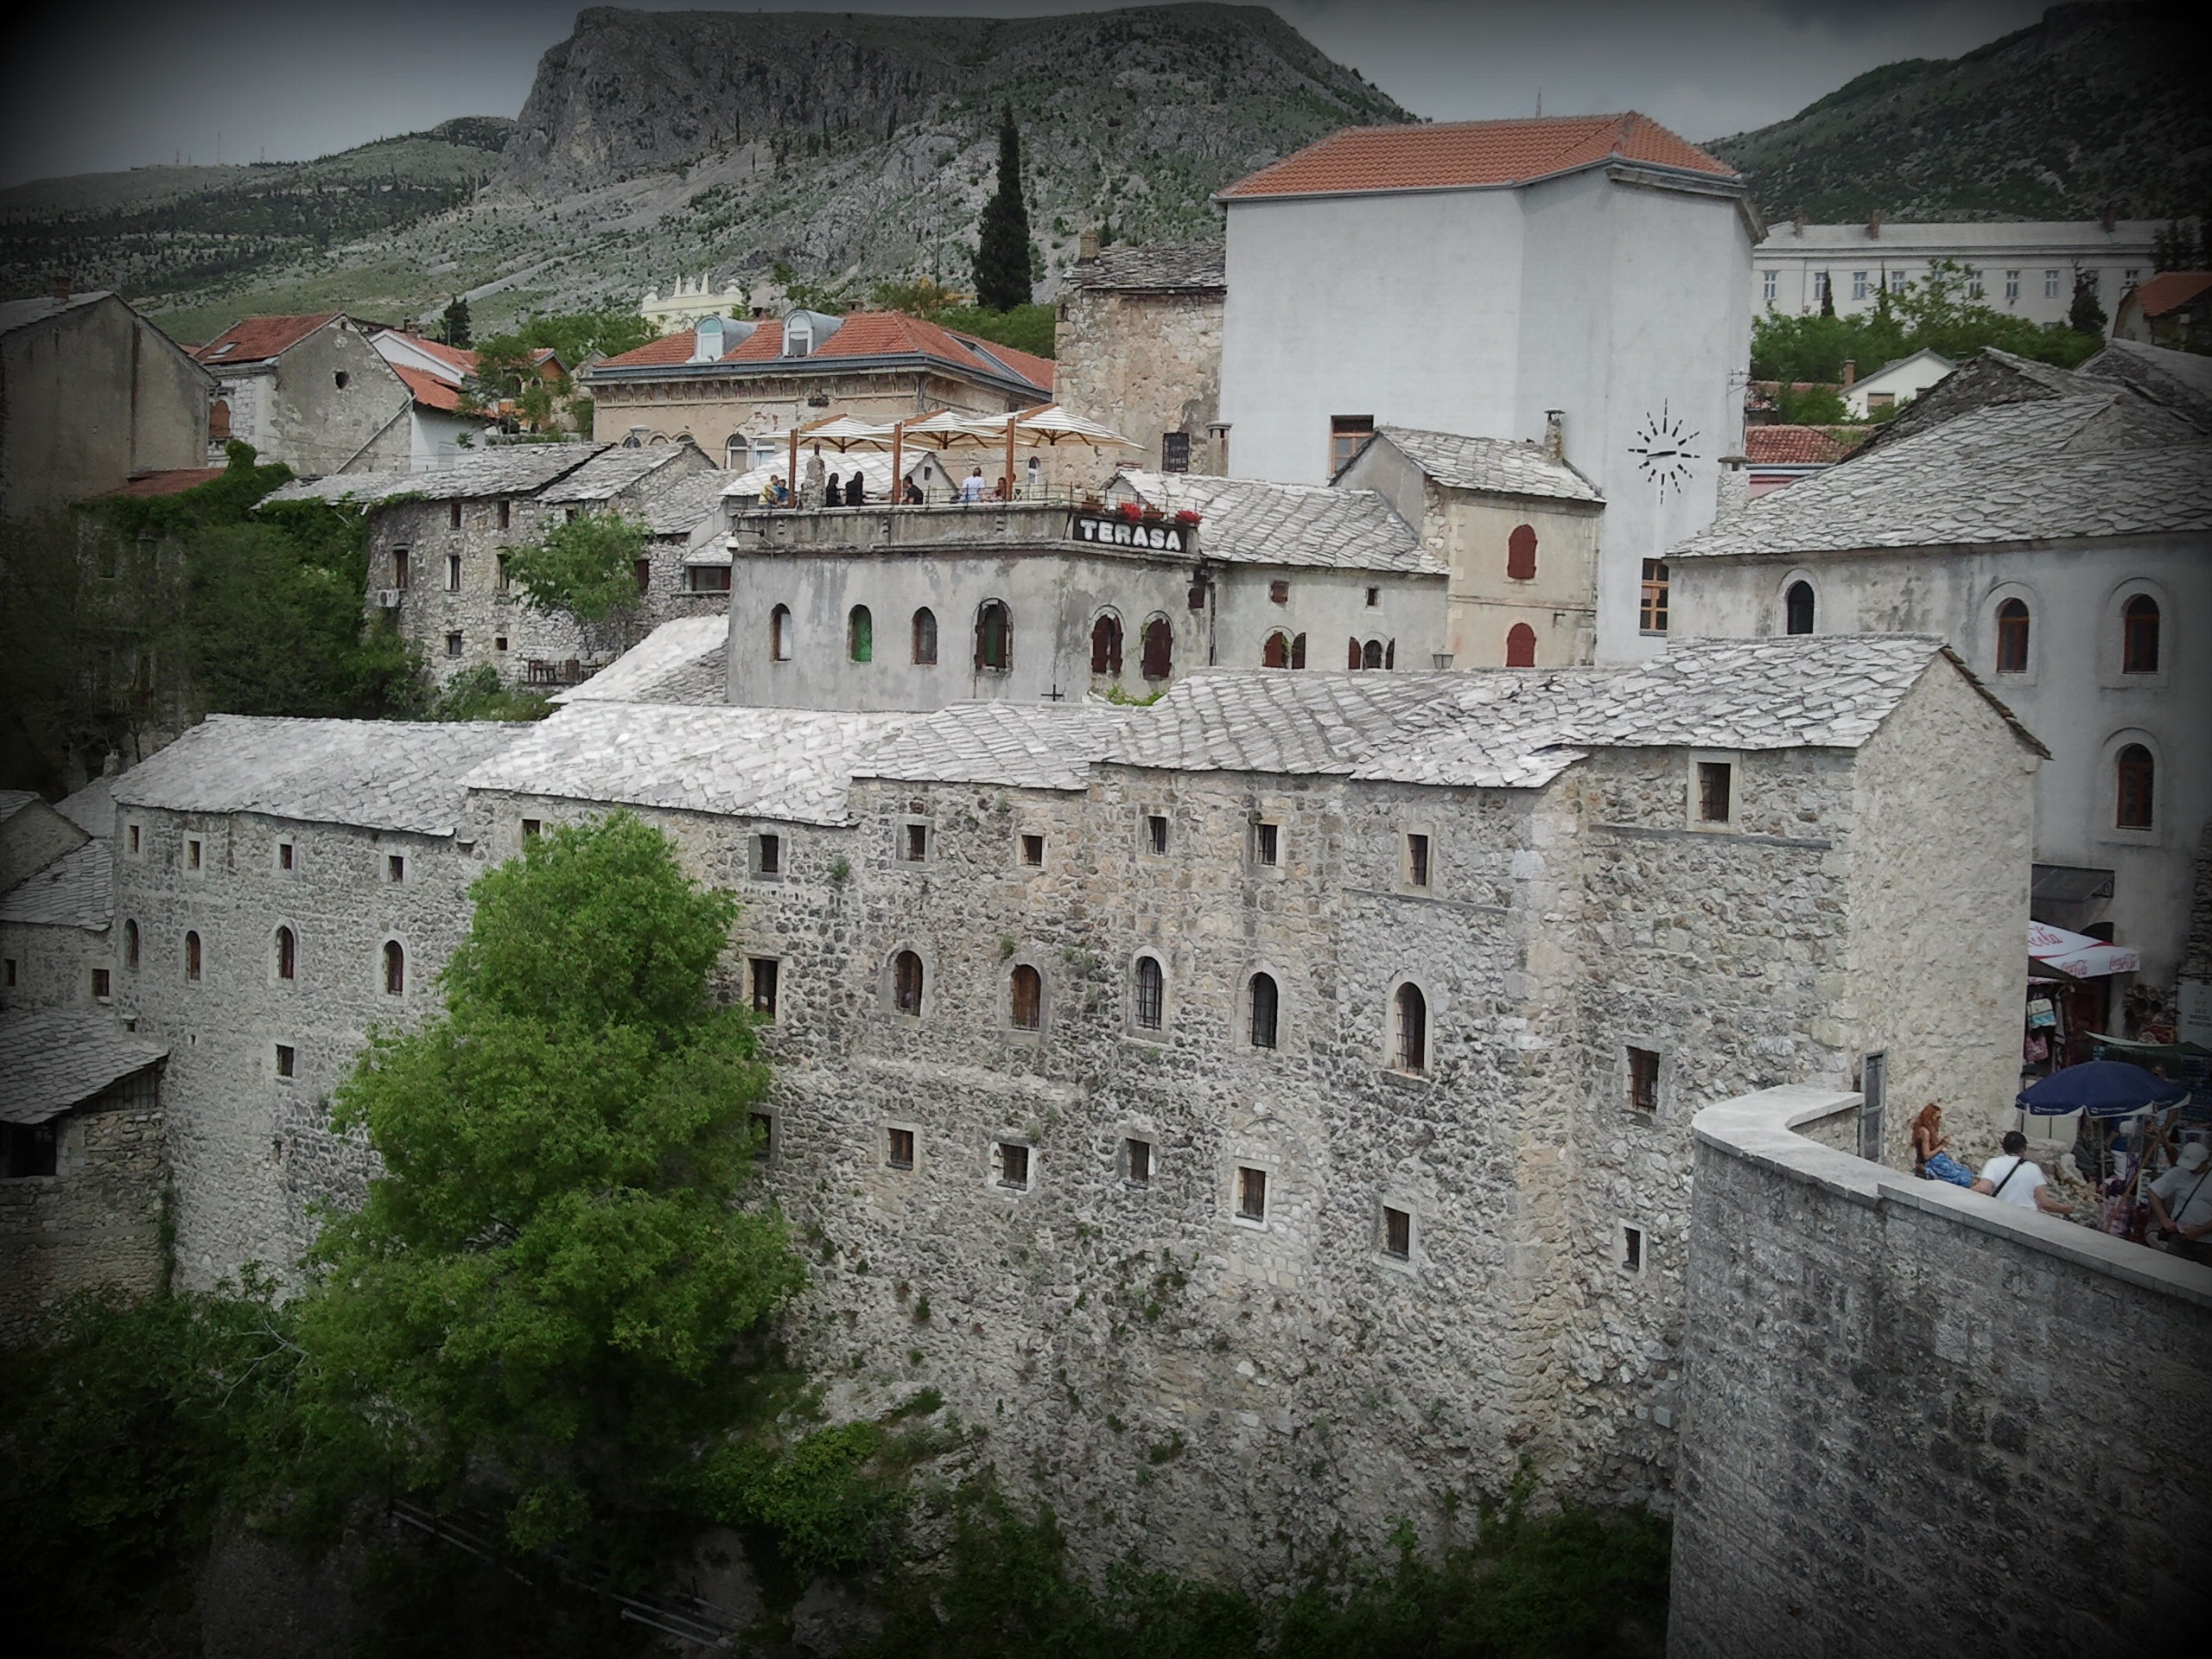
house, town, building, chateau, wall, cityscape, village, castle, historic, fortification, old town, medieval, monastery, historical, traditional, middle ages, cultural, mostar, bosnia and herzegovina, ancient history